Ontonagon Boulder

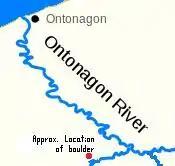
Location of Ontonagon Boulder

The Ontonagon Boulder (/ˌɒntəˈnɑːɡən ˈboʊldəɹ/) is a boulder of native copper originally found in the Upper Peninsula of Michigan, United States, and now in the possession of the Department of Mineral Sciences, National Museum of Natural History, Smithsonian Institution. In 1843 the boulder was purchased from a local entrepreneur and shipped to Washington D.C.